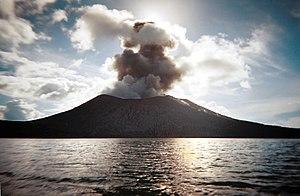
La Papouasie-Nouvelle-Guinée, en forme longue l'État indépendant de Papouasie-Nouvelle-Guinée, est un pays d'Océanie occupant la moitié orientale de l'île de Nouvelle-Guinée sur une superficie de 462 840 km². Elle est située en Océanie proche, dans le sud-ouest de l'océan Pacifique, au nord de l'Australie, et à l'ouest des îles Salomon.